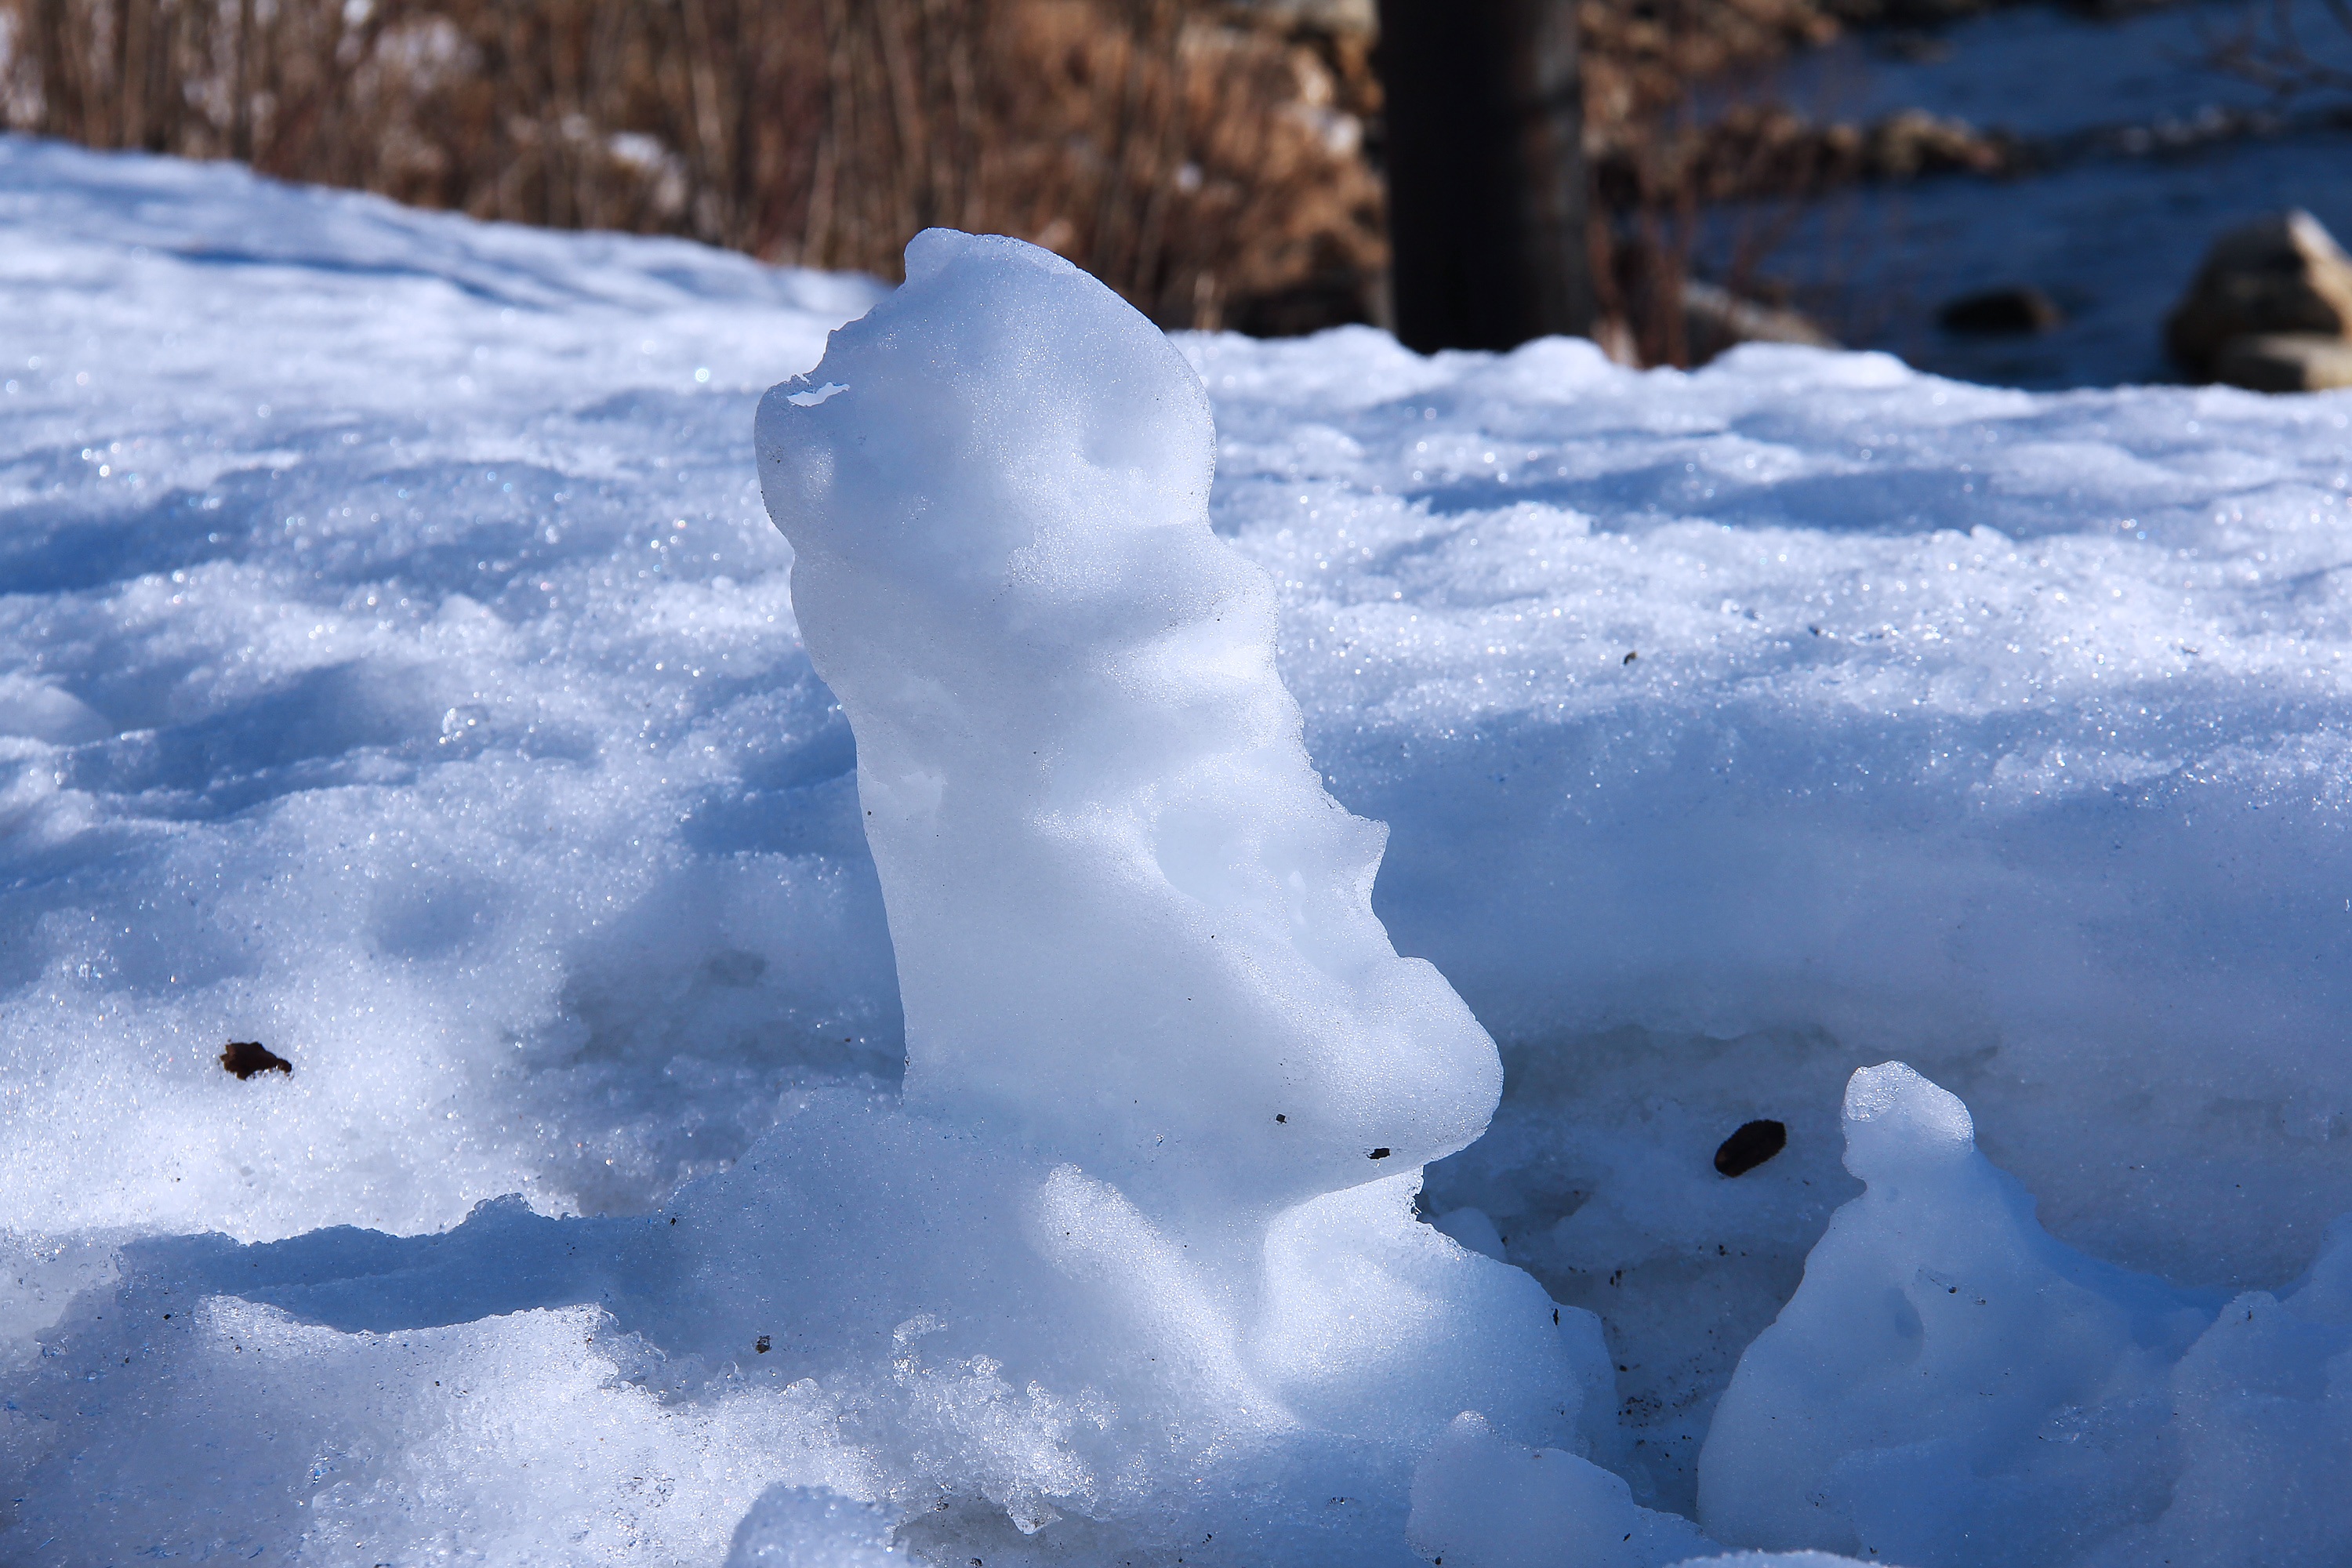
nature, snow, winter, white, travel, europe, ice, weather, blue, arctic, season, icy, melting, norway, scandinavia, freezing, tromso, arctic ocean, lauklines kystferie, kvaloya, kval ysletta